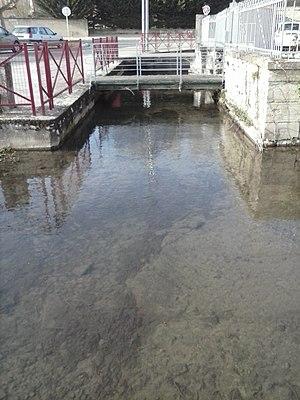
L'Oucherotte à Aiserey
L'Oucherotte est une petite rivière française qui coule entièrement dans le département de la Côte-d'Or en région de Bourgogne-Franche-Comté. Elle se jette dans la Biètre, donc est un sous-affluent du Rhône par la Saône.